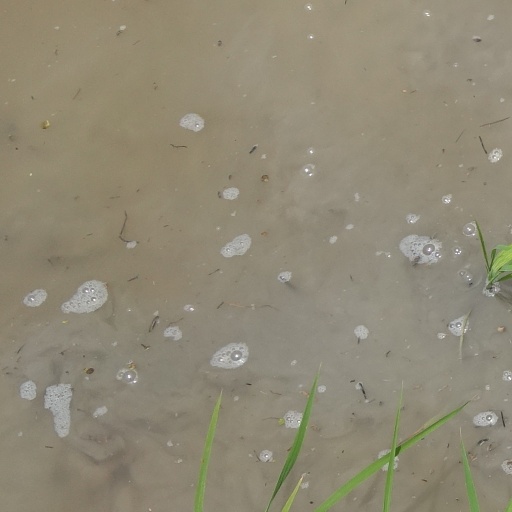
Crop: rice